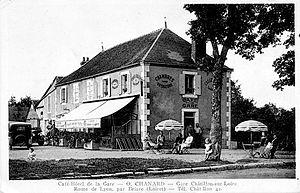
Châtillon-sur-Loire est une commune française située dans le département du Loiret en région Centre-Val de Loire.